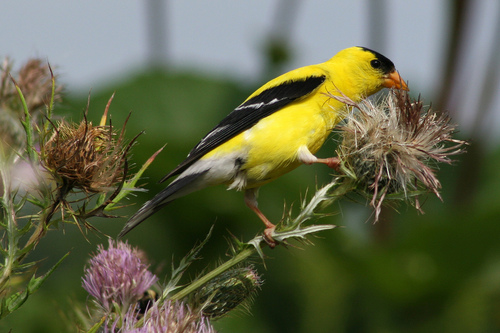
the body of the bird is yellow while the head and wings are black. the beak is small, short, pointy and orange.
a small yellow bird with black feathers and a orange beak.
the bird is yellow with a black wing and an orange beak with a black eyebrow.
small yellow bird with black crown, orange bill and black wings with white wingbars.
this bird has a black crown, a yellow breast, and a yellow belly
this bird is yellow with black and has a very short beak.
this is a yellow, black and white bird with an small orange triangular bill.
this bird is black, white, and yellow in color, with a orange beak.
this yellow bird has black wings with white wingbars and a black crest on its head.
this small yellow bird has black wings and a black crown, with a short, pointed, orange beak.
Species: American Goldfinch